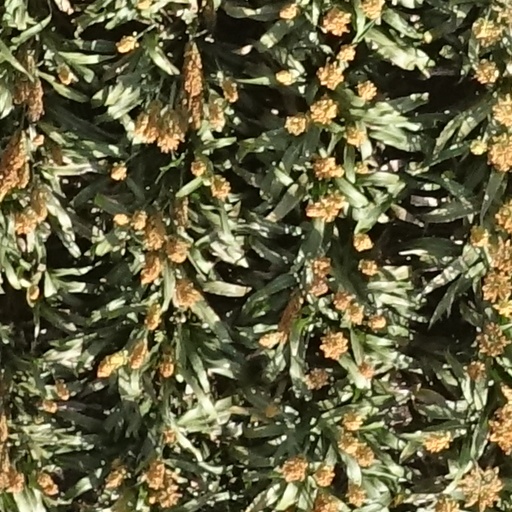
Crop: sorghum